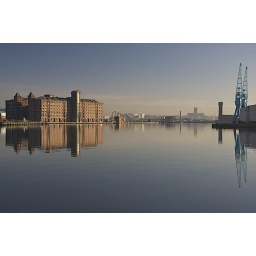
down by duke street bridge, very calm water nice view of liverpool in the distance